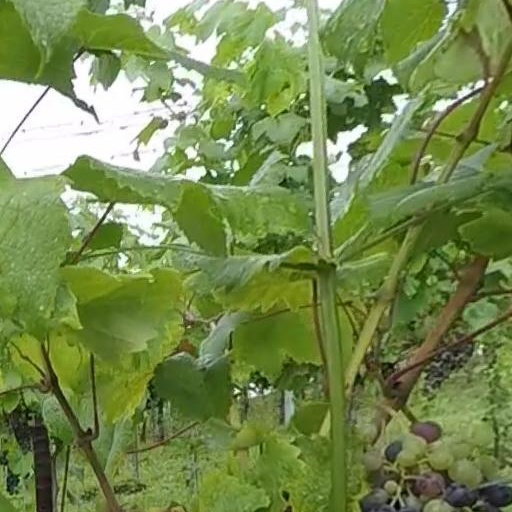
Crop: grape